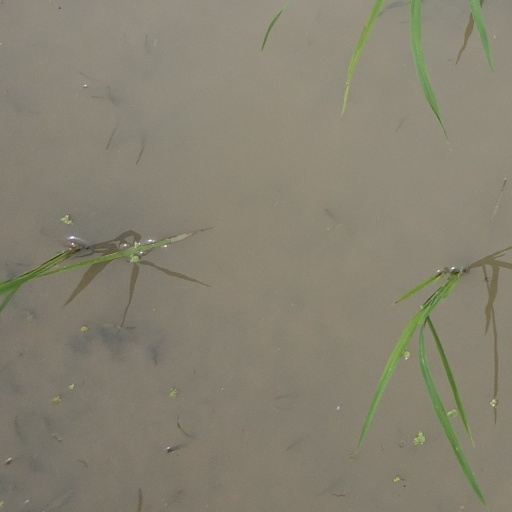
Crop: rice